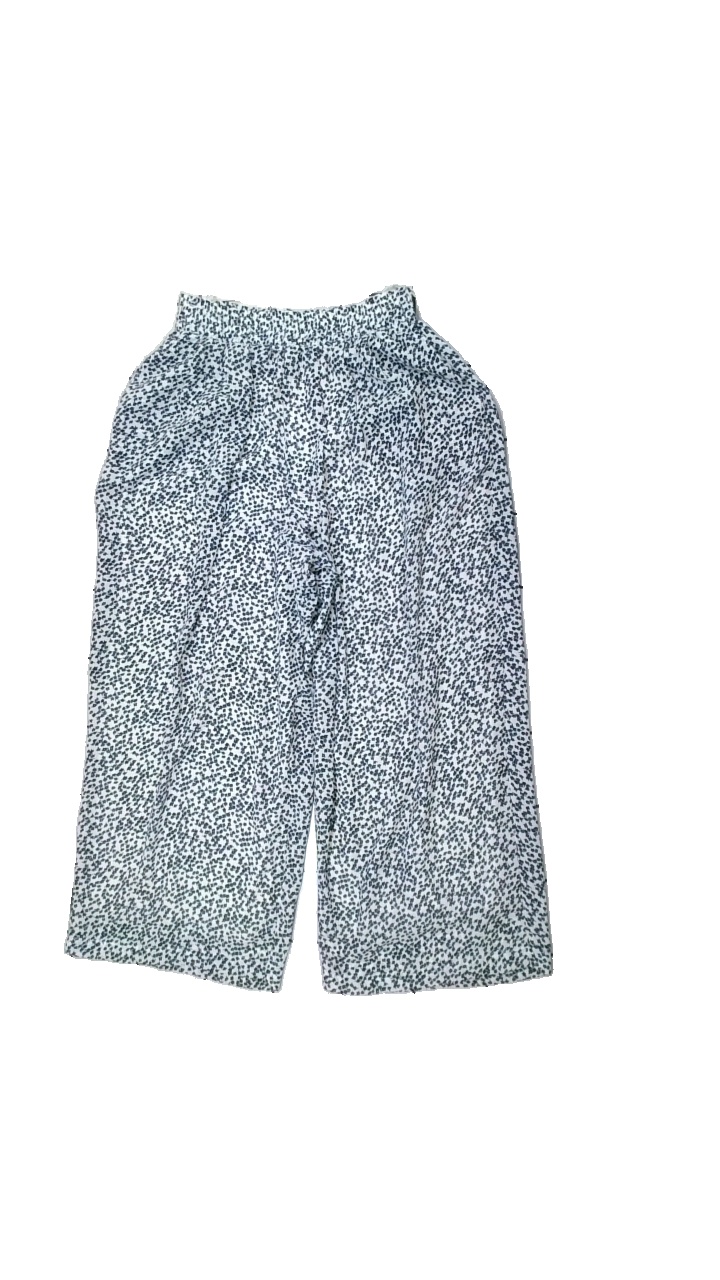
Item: Trousers (Ladies)
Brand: Betty Barkley
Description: blommiga lösa byxor
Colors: White, Blue
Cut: Tight
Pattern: Floral print
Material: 100% polyester
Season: All
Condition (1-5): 3
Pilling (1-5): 5
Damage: dragna trådar
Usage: Export
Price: <50